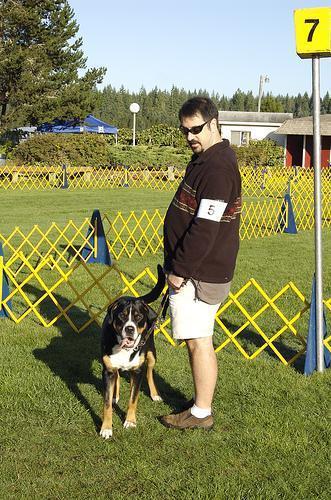
Greater_Swiss_Mountain_dog